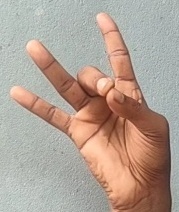
ASL sign: 8